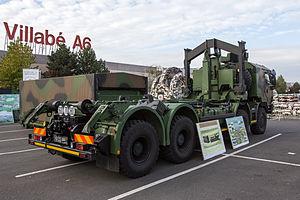
Le porteur polyvalent terrestre est un camion militaire produit par le constructeur italien Iveco en partenariat avec Lohr Industrie pour l'armée française.